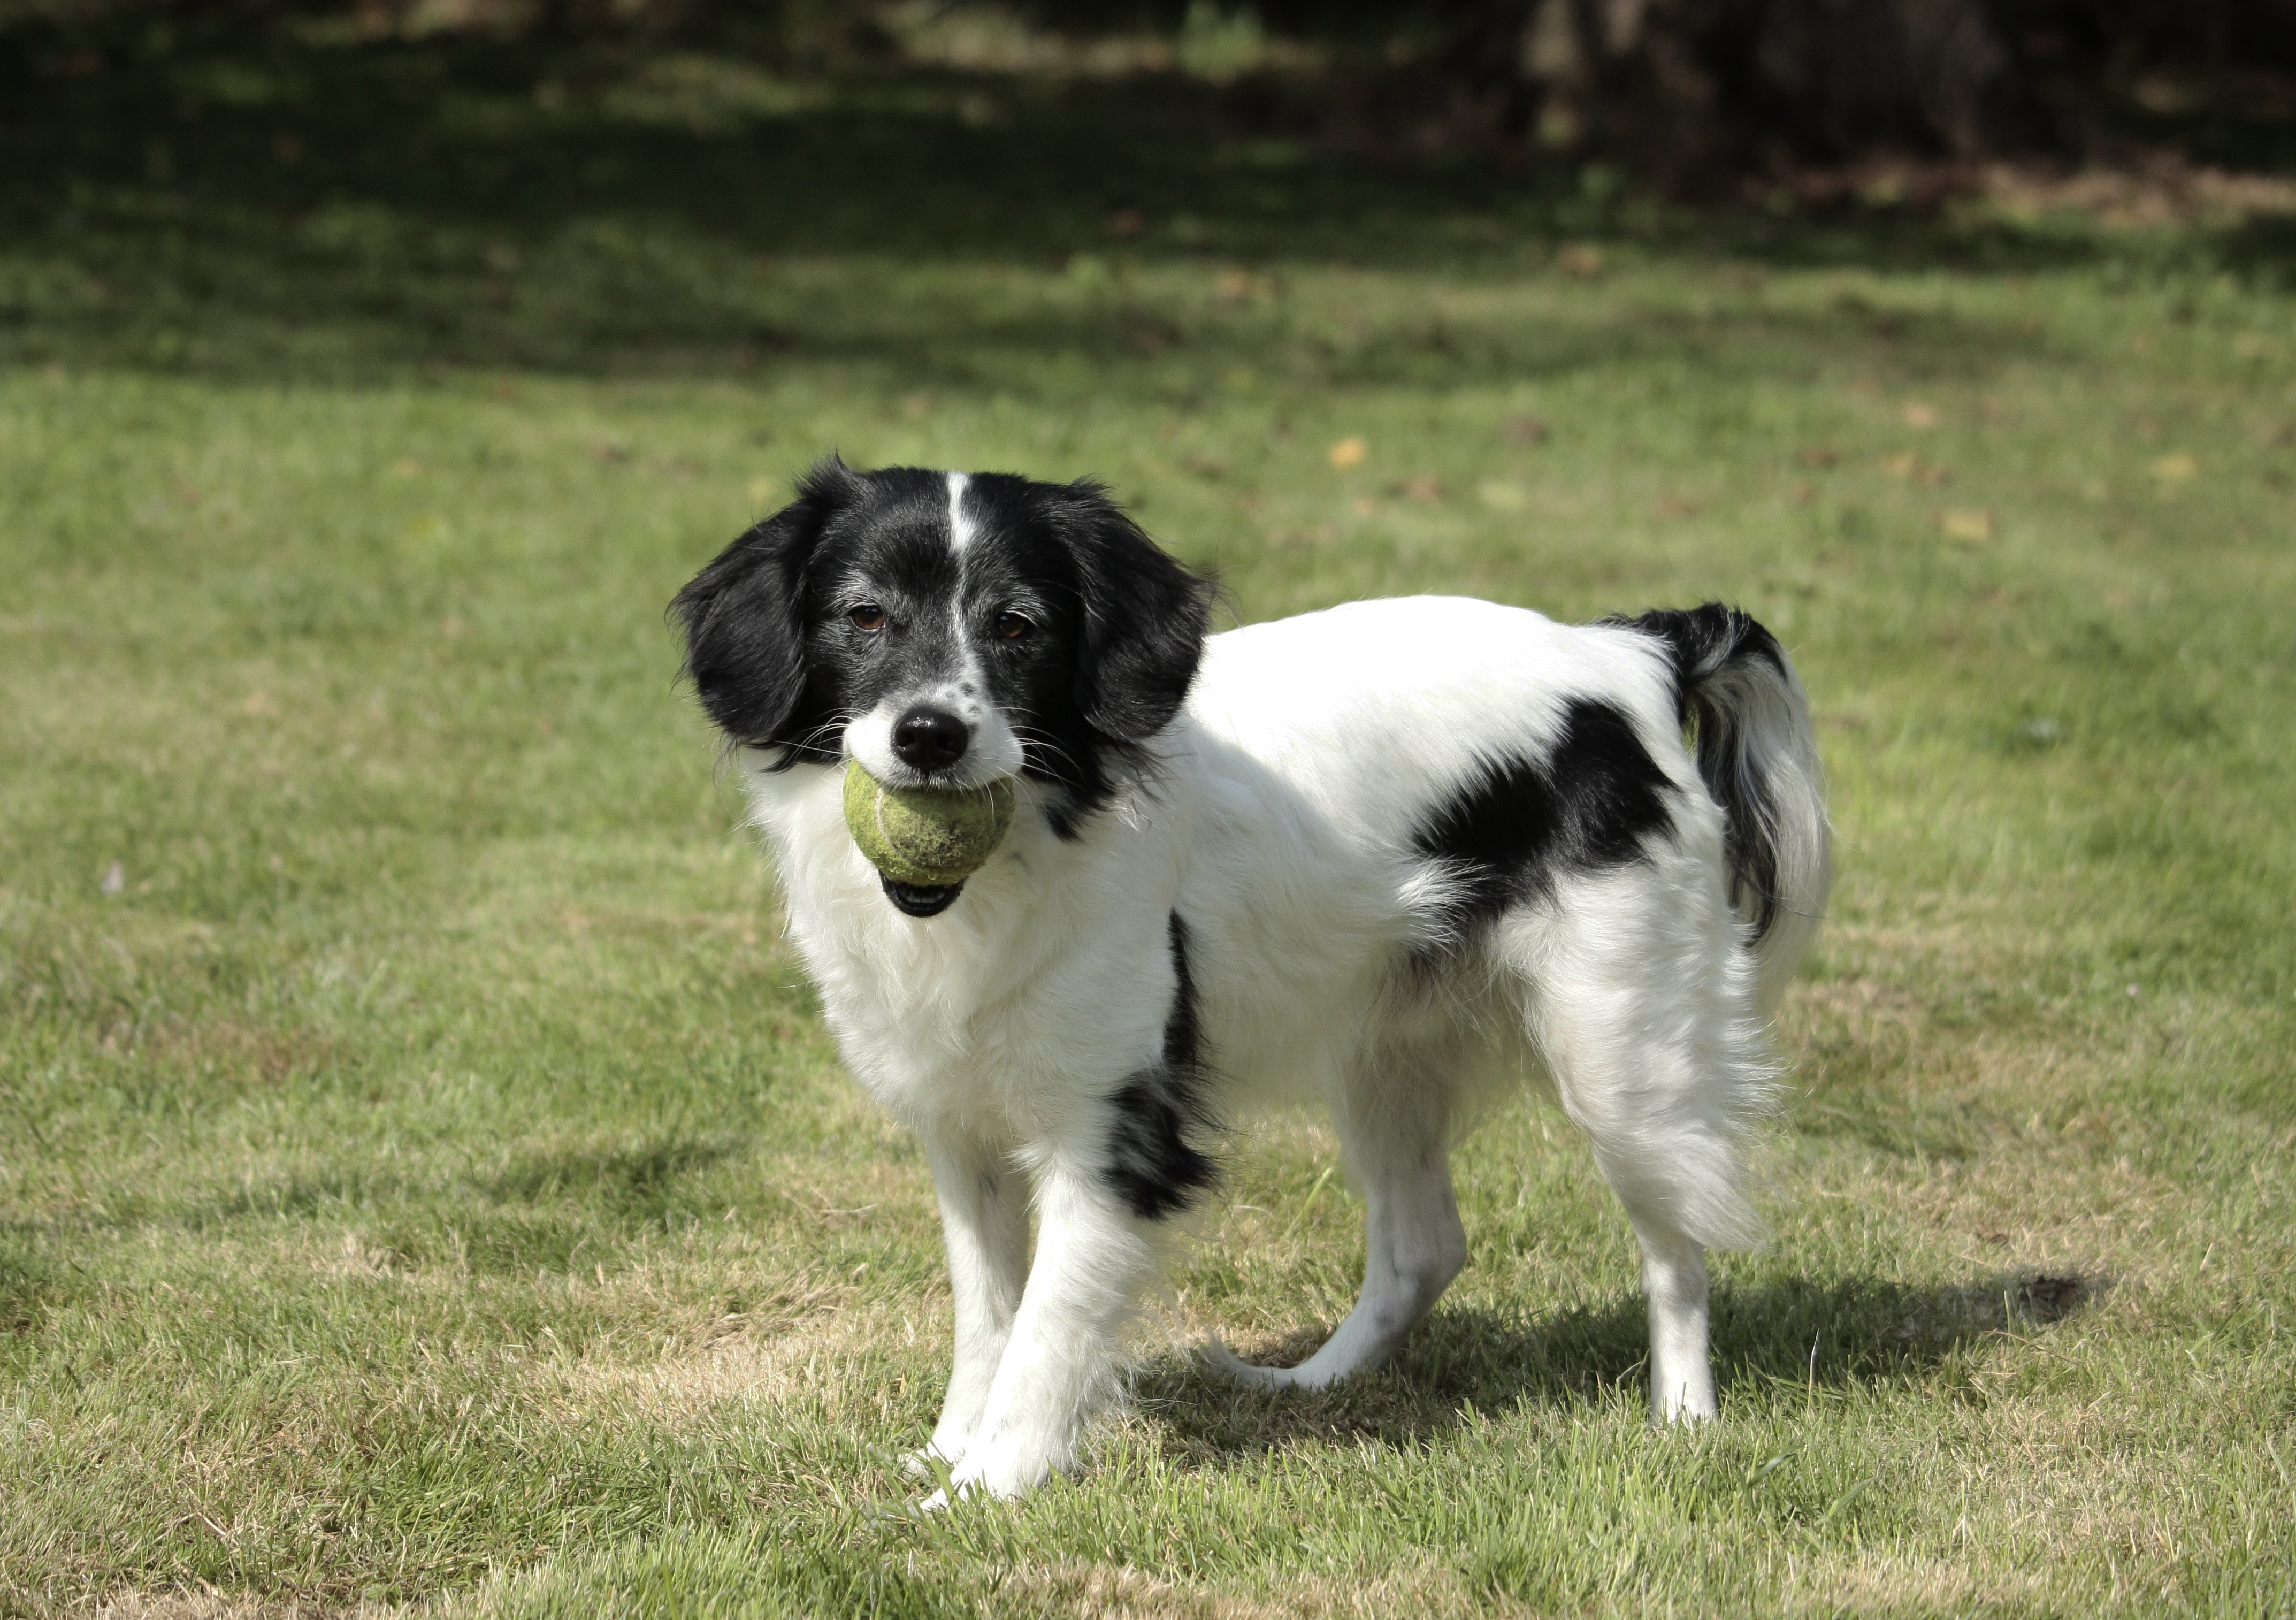
play, dog, animal, pet, fur, mammal, playful, spaniel, border collie, snout, ball, vertebrate, cheeky, dog breed, joy of life, dog look, landseer, small m nsterl nder, dog like mammal, carnivoran, miniature australian shepherd, kooikerhondje, stabyhoun, english springer spaniel, drentse patrijshond, large m nsterl nder, french spaniel, phalene, moscow watchdog, karakachan dog, tornjak